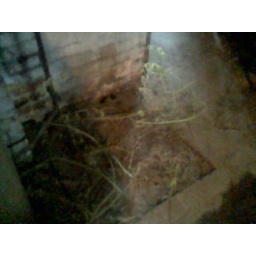
These spindly, light-colored plants are growing out of exposed dirt in the building my apartment is in.